Andriyan Nikolayev

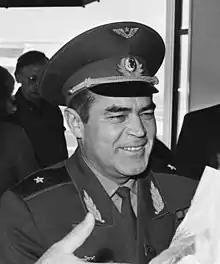
Nikolayev in 1976

Andriyan Grigoryevich Nikolayev (Chuvash and ; 5 September 1929 – 3 July 2004) was a Soviet cosmonaut. In 1962, aboard Vostok 3, he became the third Soviet cosmonaut to fly into space. Nikolayev was an ethnic Chuvash and because of it considered the first Turkic cosmonaut.